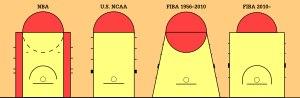
Au basket-ball, la zone restrictive, couramment appelée raquette, bouteille ou clef, est la zone du terrain située sous chaque panier. En anglais, cette zone est appelée key. Sa taille et sa forme varient selon les championnats et tournois.